Erisdorf

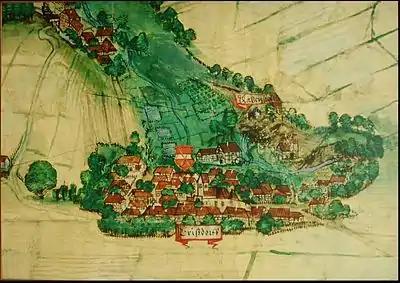
Painting of Erisdorf 1589 by Philipp Renlin

In 1311, Erisdorf was mentioned first on the occasion of the sale of the lands of Lord Henry, called "Flekle", a knight, to the Salem monastery. In the sales documents its name was rendered as "Eringsdorf".